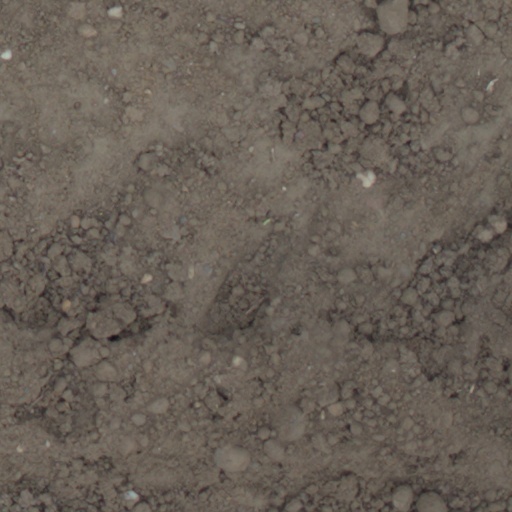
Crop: wheat